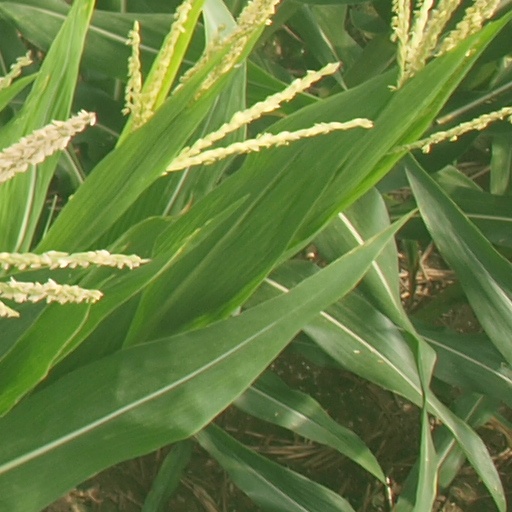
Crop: maize; corn